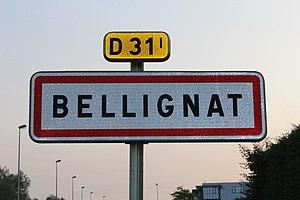
Panneau d'entrée dans Bellignat.
Bellignat est une commune française, située dans le département de l'Ain en région Auvergne-Rhône-Alpes. Elle constitue une banlieue sud-ouest d'Oyonnax.